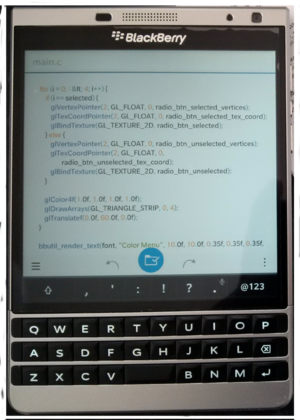
Le BlackBerry Passport est un smartphone développé par BlackBerry Limited. Présenté officiellement le 24 octobre 2014, le Passport est inspiré de son homonyme et intègre des fonctionnalités conçues pour rendre le périphérique attrayant pour les professionnels en entreprise, telles qu'un écran de forme carrée unique mesurant 4,5 pouces de diagonale, un clavier physique compact doté de touches tactiles, et la dernière version du système d'exploitation BlackBerry 10.